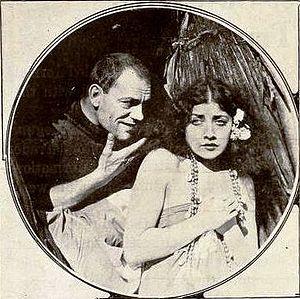
Sylvia Day, née le 5 août 1896 à New York où elle est morte le 24 février 1977, est une actrice américaine, connue comme Shannon Day.